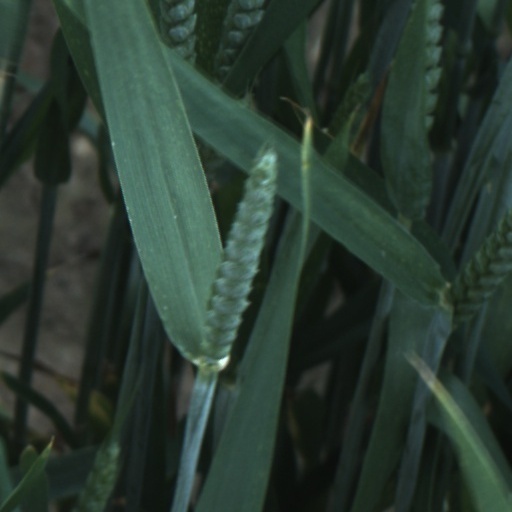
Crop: wheat